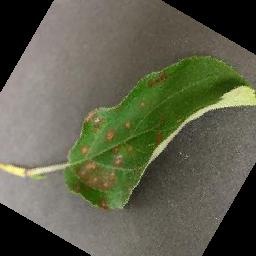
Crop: apple
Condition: cedar_rust